Radostin Kishishev

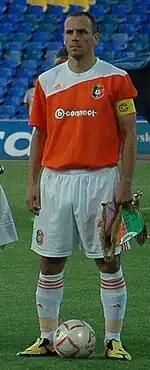
Kishishev playing for Litex Lovech in 2009

After returning to the Bulgarian team from Lovech, Kishishev quickly established himself as a first choice defender at his former club and captained the team on a number of occasions. On 25 November 2009, he was sent off in the 2–2 away draw against Levski Sofia after an altercation with Brazilian midfielder Zé Soares.